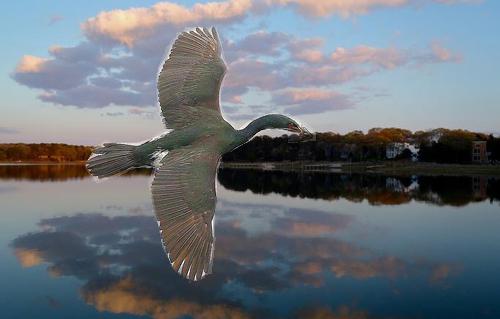
Bird species: Pelagic_Cormorant
Bird type: waterbird
Background: water